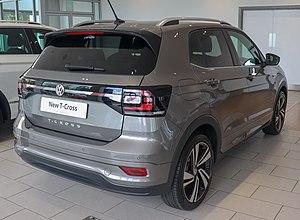
Le T-Cross est un crossover urbain produit par le constructeur automobile allemand Volkswagen à partir du printemps 2019, sur la base de la Volkswagen Polo VI. Il rejoint dans la gamme des SUV Volkswagen le T-Roc, le Tiguan II et le Touareg III.